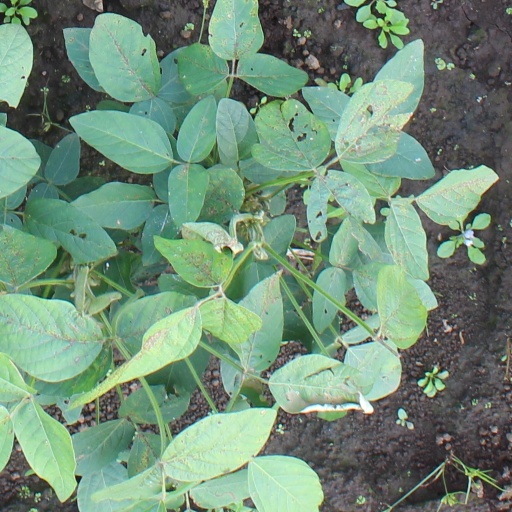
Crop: soybean